Christoffer Christian Karsten

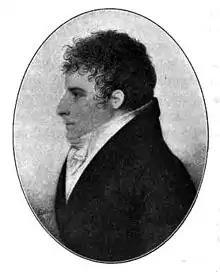
088-Kristofer Karsten-Svenska teatern 4

Christoffer Christian (or Kristofer Kristian) Karsten (9 September 1756 – 6 August 1827) was a Swedish opera singer. He was the maternal grandfather of the ballerina Marie Taglioni.